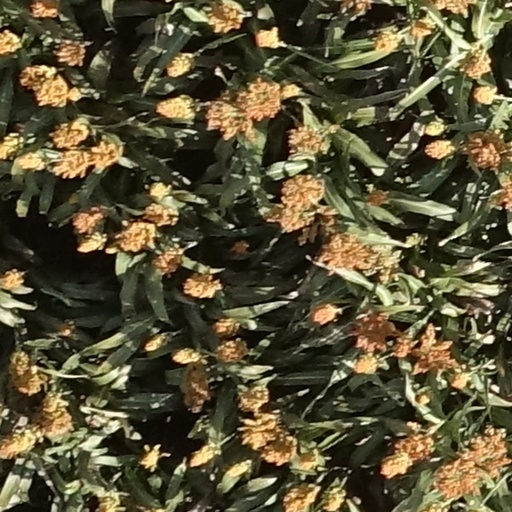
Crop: sorghum